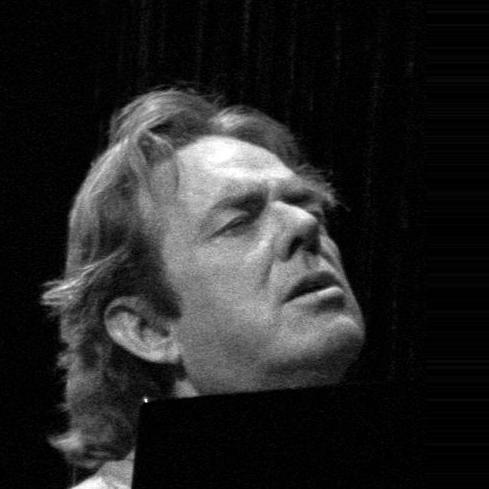
Age: 56